Eldor Urazbayev

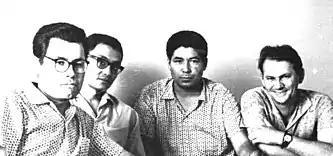
Eldor Urazbayev (second left) in 1967

Eldor Magomatovich Urazbayev (11 October 1940 – 21 February 2012) was a Soviet, Kazakhstani, and Russian film director, screenwriter and film producer. He was honored with the title, in 1998.